Chevrolet Corvette (C3)

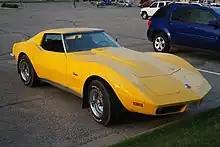
1973 Corvette front make-over with urethane 5-mph nose

Produced from August 1970, 1971 cars were virtually identical in appearance to the previous model inside and out. This was the final year for the fiber optics light monitoring system, the headlight washer system, and the M22 heavy duty 4-speed manual gearbox. For the first time, air conditioning was installed on most of the cars, with nearly 53 percent so ordered. Engines were detuned with reduced compression ratios to tolerate lower octane fuel. The small blocks available were the base engine, which dropped to , and the high performance LT1, now listed at . The LS5 motor was carried over and produced . Offered in ‘71 only was the LS6 big-block featuring aluminum heads and delivering , highest of the 1970–72 MYs, and could be ordered with an automatic transmission. The ZR1 option was carried over for LT1 equipped cars and the ZR2 option, offered this year only, provided a similar performance equipment package for LS6 cars, and restricted transmission to a 4-speed manual. Rare options: ZR1 special engine package (8), ZR2 special engine package (12), LS6 425 hp engine (188), shoulder belts in convertibles (677).